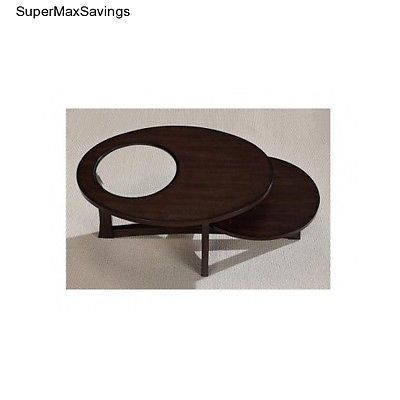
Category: table